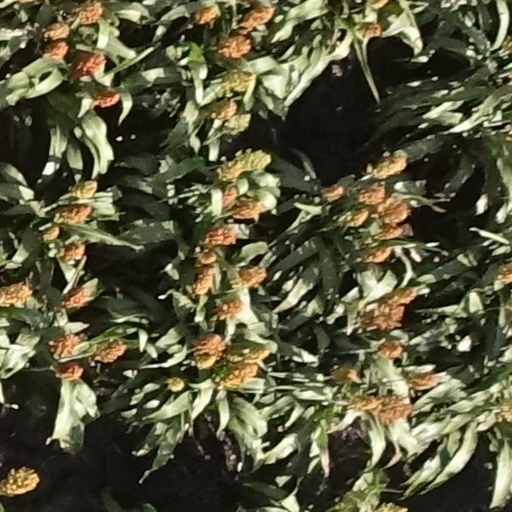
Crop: sorghum